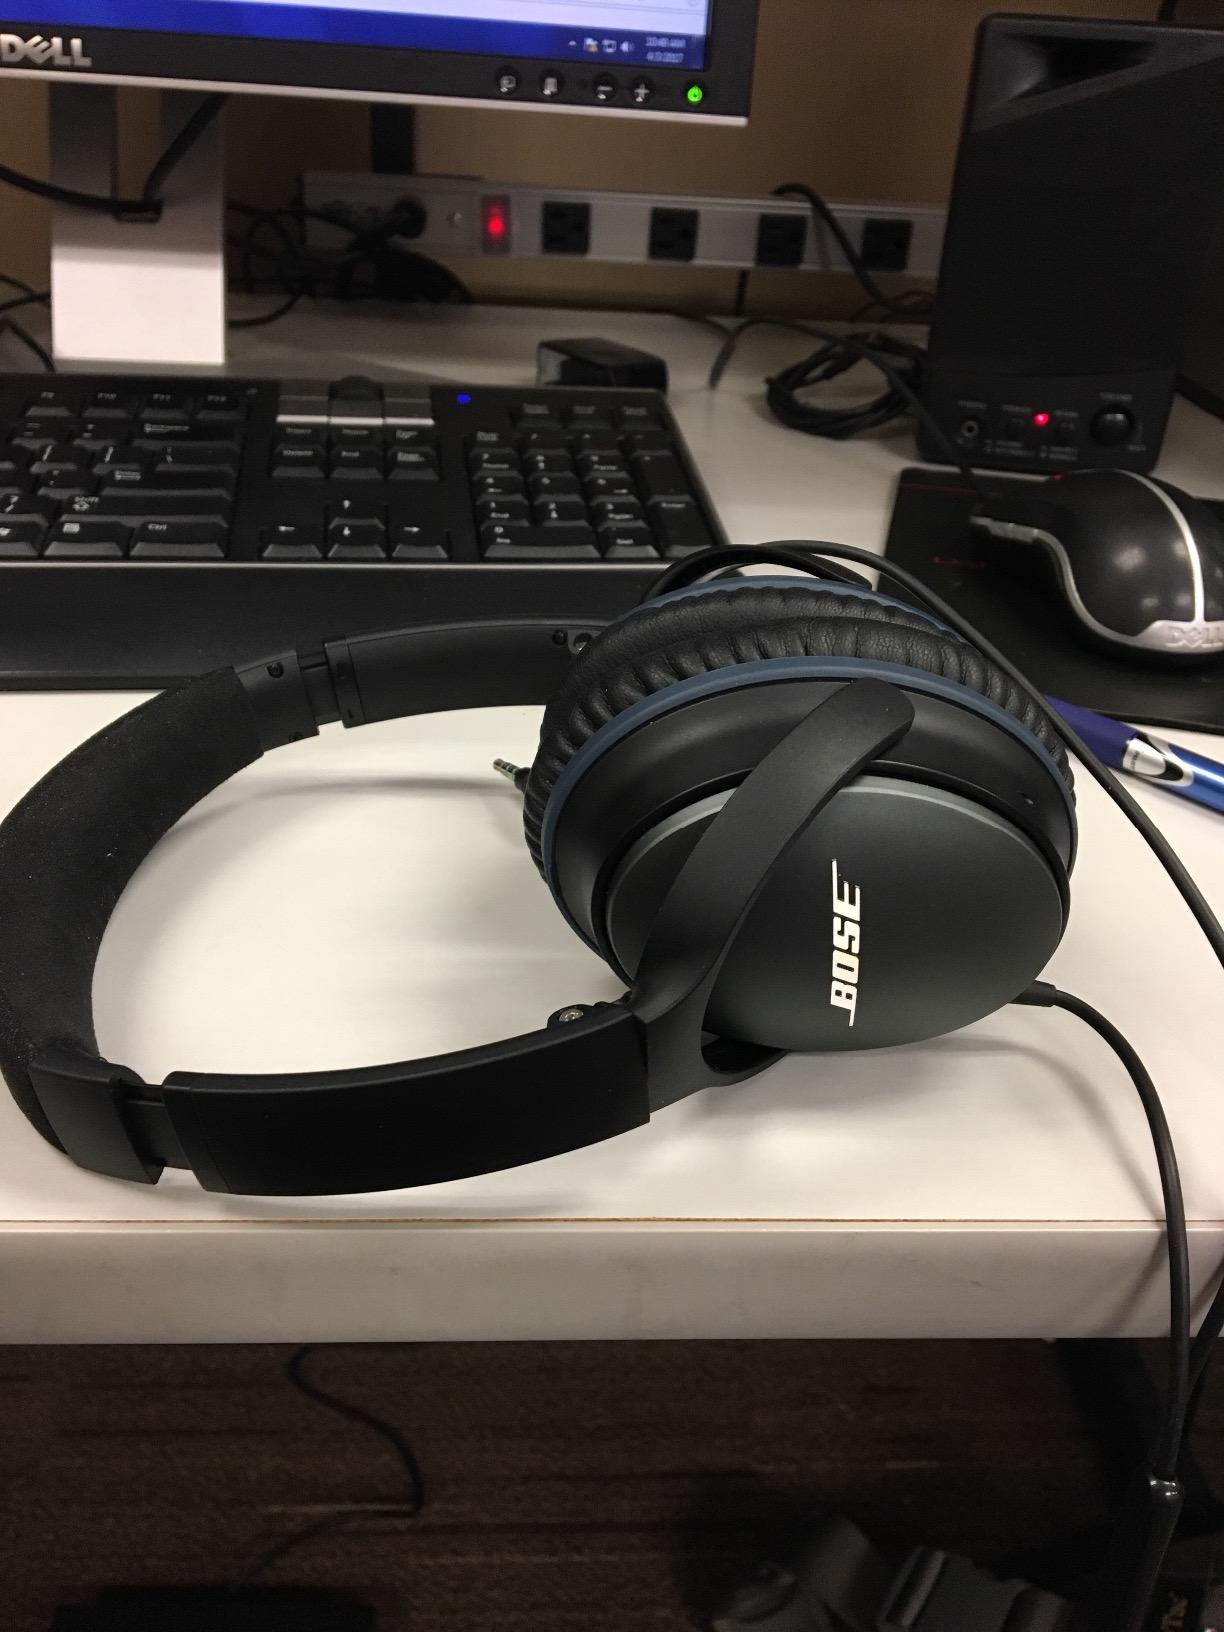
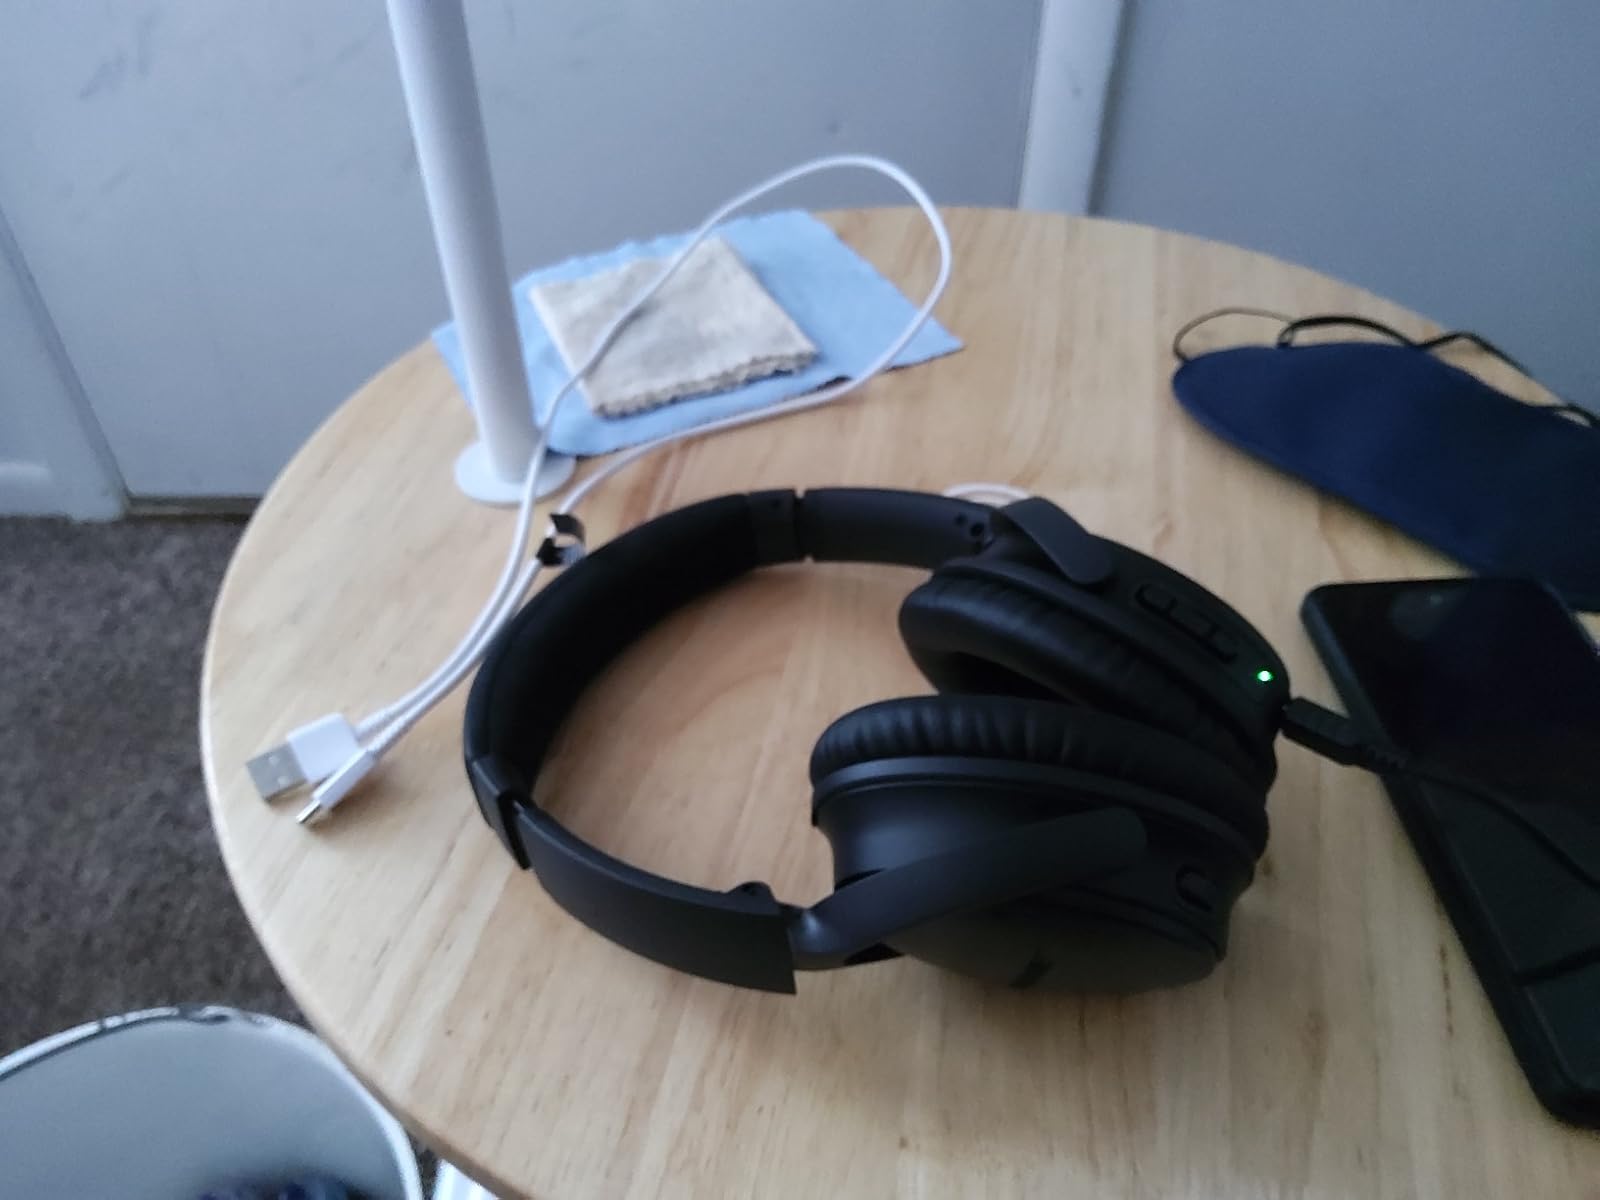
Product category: headphones
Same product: no